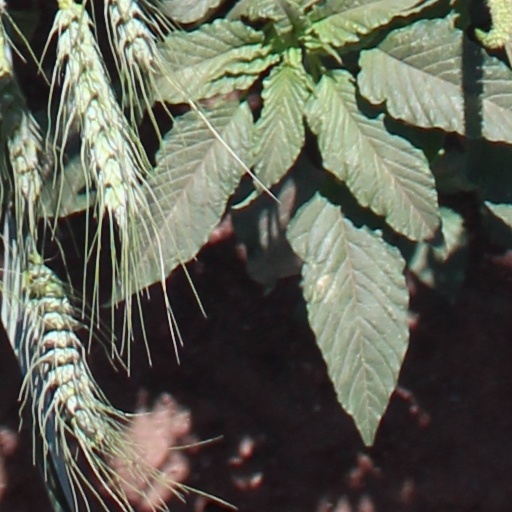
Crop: wheat